Countdown (2004 film)

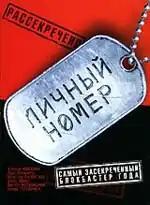
DVD cover

Countdown (also known as "Personal Number") is a Russian action movie directed by Yevgeny Lavrentyev with a $7 million budget, which was huge for Russia of that time, and released in Moscow in December 2004. And the cover is written in Russian